Samuel Deinard

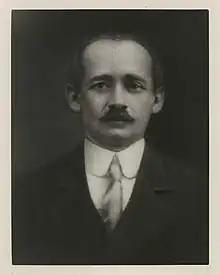

Samuel Nathaniel Deinard was born on January 25, 1873, in Raseiniai, Russian Empire, to father David Menachem and mother Taube Leah. In 1882 the family moved to Palestine. By 1888 Samuel was sent to Germany on a Baron de Rothschild scholarship to prepare for ordination as a rabbi. By 1892 Samuel had graduated early and went to the United States, graduating from DePauw University in 1896 and then in 1902 obtaining a master's degree from the University of Chicago Divinity School. In 1905 he completed his studies at the University of Minnesota, obtaining a doctorate in Semitic studies. Deinard became a professor of Semitic languages and literature at the University of Minnesota